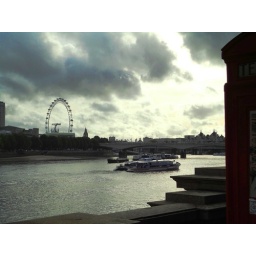
The river Thames with an iconic red phone box in the foreground and the London Eye in the background.